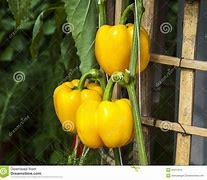
Label: capsicum